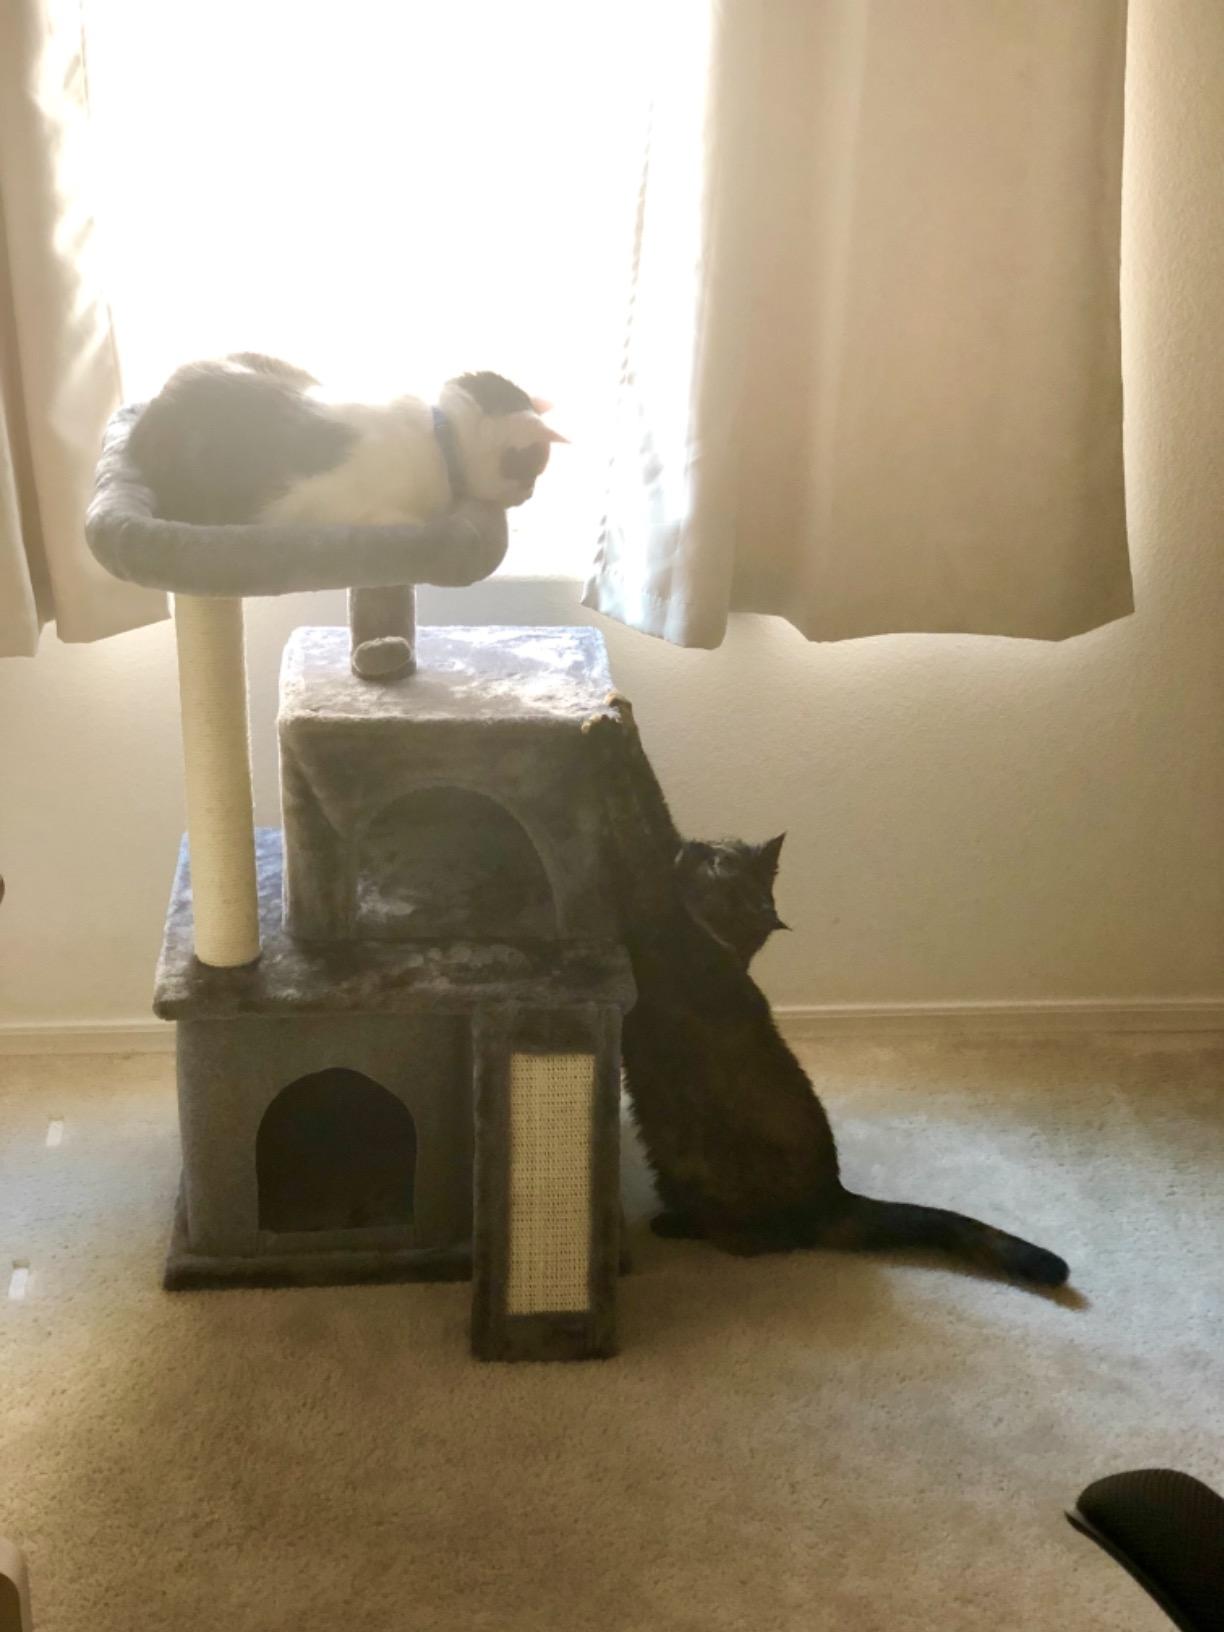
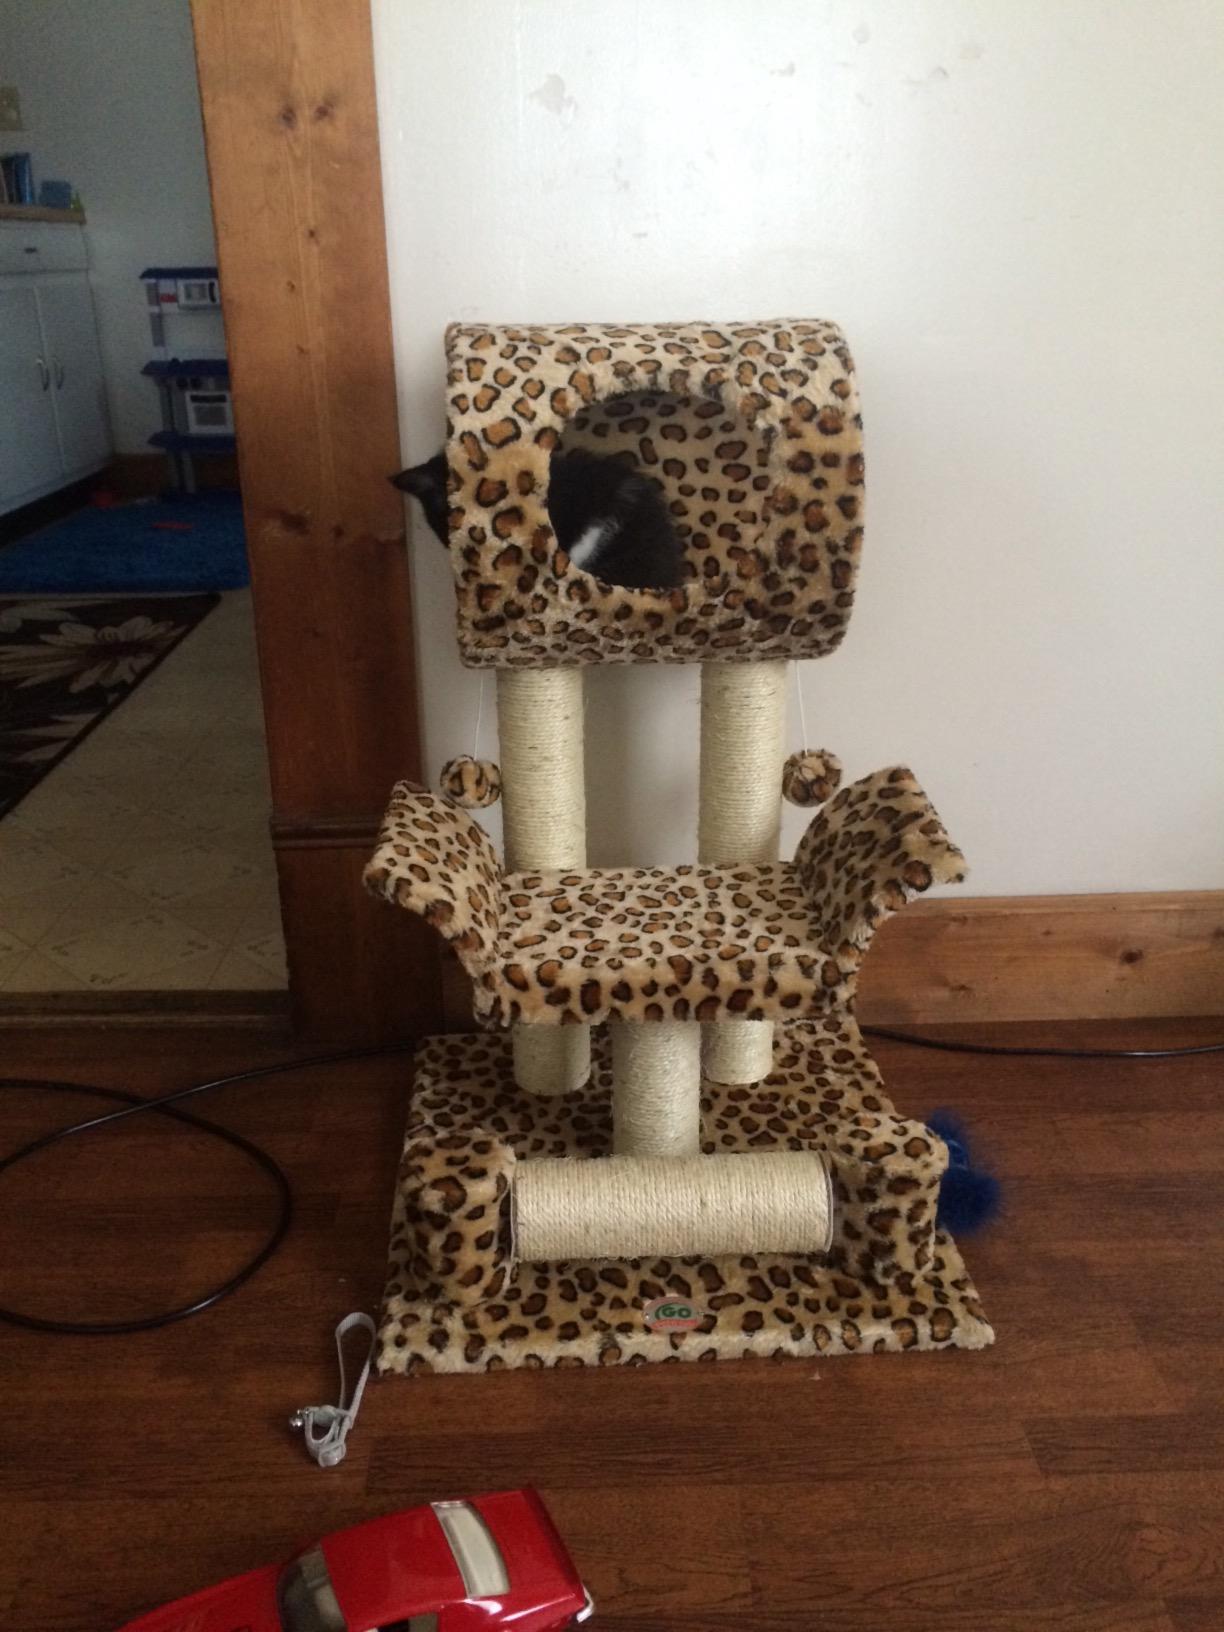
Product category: items_cat tree
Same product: no